Sun Children

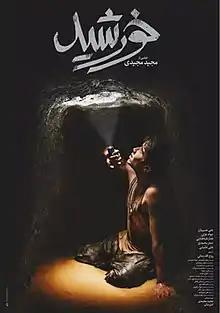
Film poster

Sun Children, also known as The Sun, is a 2020 Iranian drama film co-produced, co-written and directed by Majid Majidi. It was presented in competition at the 77th Venice International Film Festival, where child actor Rouhollah Zamani won the Marcello Mastroianni Award. It was selected as the Iranian entry for the Best International Feature Film at the 93rd Academy Awards, making the shortlist of fifteen films.